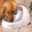
Label: dog